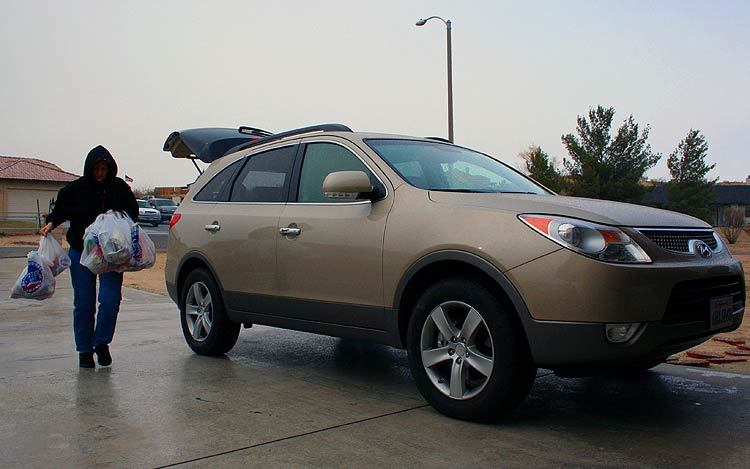
Car model: 2012 Hyundai Veracruz SUV